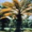
Label: palm_tree